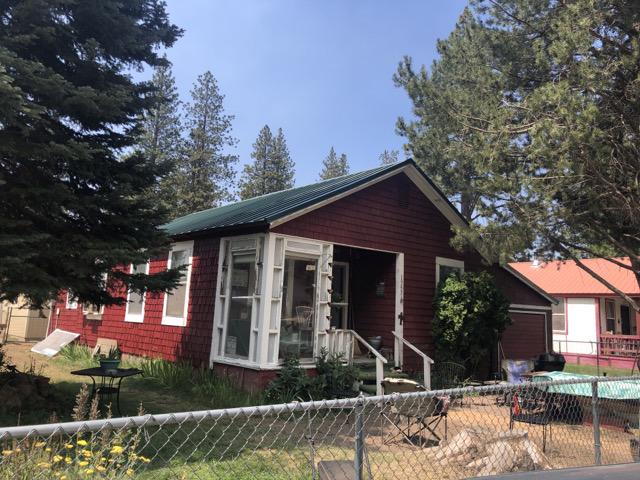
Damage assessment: no_damage